Spielfeld-Straß–Trieste railway

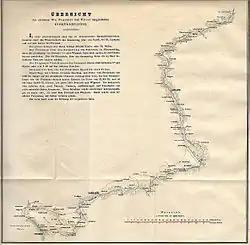
Proposal for a graded line between Wiener-Neustadt and Trieste (1841)

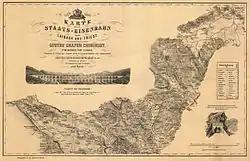
Map of the state railway between Ljubljana and Trieste (1850)

The first plans for a railway connection between Vienna and the Adriatic Sea emerged in 1829. Construction between Vienna and Baden bei Wien commenced in 1839, and between Vienna and Gloggnitz in 1842. Operations between Mürzzuschlag and Graz commenced in 1844. The Southern Railway began construction work from Graz south to Celje (then called by its German name of Cilli) in 1843. Extensive engineering structures were necessary for the construction of the line. This section was opened on 2 June 1848.